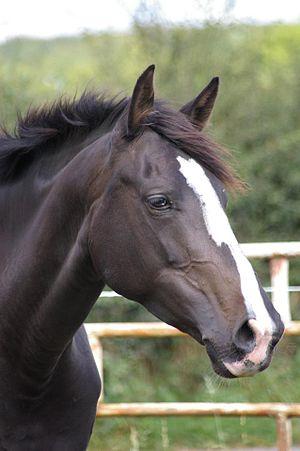
Portrait de Soirée de Mels, jument anglo-arabe, France
L’Anglo-arabe est une race de chevaux de selle à sang chaud, historiquement développée en Angleterre, en Russie et en France dès la fin du XVIIIᵉ siècle. Ce cheval issu en premier lieu du croisement d'un Pur-sang avec un Arabe s'est surtout fait connaître à travers les lignées françaises. Ce croisement a été étendu par la suite à deux races autochtones du Sud-Ouest français, dans le Limousin et le Midi. L'Anglo-arabe est élevé dans d'autres pays depuis la fin du XXᵉ siècle, ayant fait l'objet d'une internationalisation de son élevage en 2012.